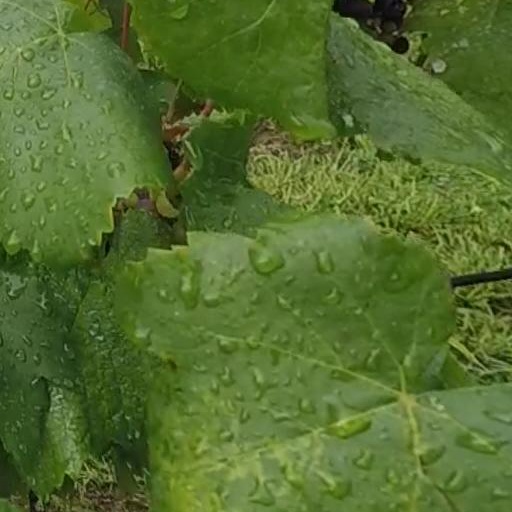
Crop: grape